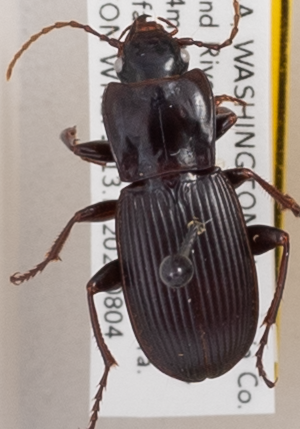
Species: Pterostichus herculaneus
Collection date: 2020-08-04
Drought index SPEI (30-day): -1.258
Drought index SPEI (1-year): -0.8
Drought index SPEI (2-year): -2.09